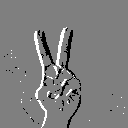
ASL letter: v